Wolfgang Mieder

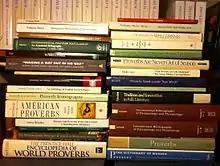
Small sampling of books that Mieder has written or edited, "Proverbium" on shelf in rear

He is most well known as a scholar of paremiology, the study of proverbs, Alan Dundes labeling him ""Magister Proverbium," paremiologist without peer". He also produced many bibliographies, both articles and volumes, on several topics within paremiology. His most complete work in this area is his 2009 "International Bibliography of Paremiology and Phraseology", published in two volumes. In 2023, his "International Bibliography of Paremiology and Phraseology (2008-2022)" was published.